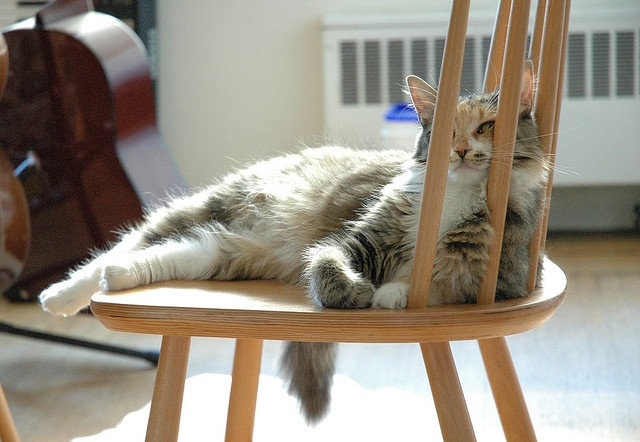
A cat sleeping on top of a wooden chair.
Grey and white cat sitting on a wooden chair.
A multicolored cat laying on a stiff wooden chair.
A cat sits in sunlight on a chair
A cat that is lounging on a kitchen chair